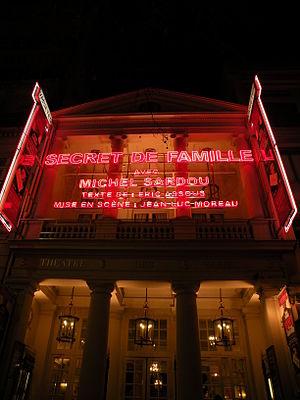
Le Théâtre des Variétés de Paris de nuit en 2009
Secret de famille est une pièce de théâtre d'Éric Assous, mise en scène par Jean-Luc Moreau, assisté d'Anne Poirier-Busson, et représentée pour la première fois au Théâtre des Variétés le 30 octobre 2008, puis jouée en tournée.